Periodization

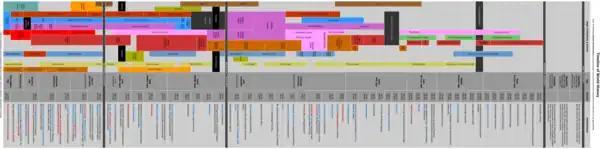
Example of periodizations in history

In French and Romance-language historiography, the early modern period is labelled "modern" and the late modern and contemporary periods are grouped as "contemporary".